Dublin Zoo

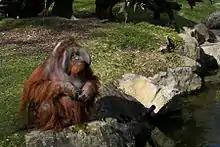
A Bornean orangutan, one of the various species from the World of Primates houses in Dublin Zoo.

Opened in June 2007, the Kaziranga Forest Trail is Dublin Zoo's Asian elephant enclosure and is named after the Kaziranga National Park in India. The zoo is home to 11 elephants, including two adult females named Bernhardine and Yasmin, two younger females named Asha (Bernhardine's daughter) and Anak (Yasmin's daughter) and a bull named Upali. Upali left in 2019 for Le Pal zoo in France.